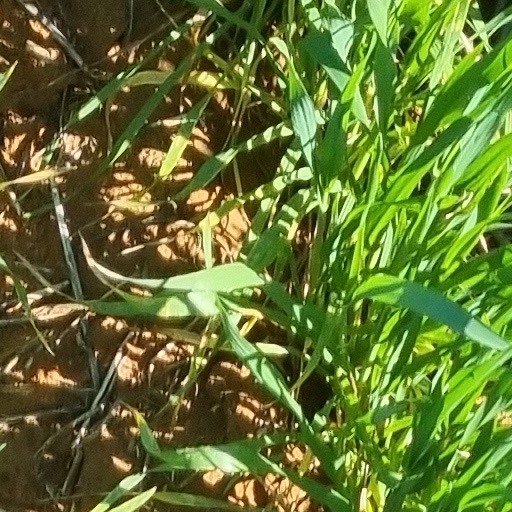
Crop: wheat